Sir George Trevelyan, 2nd Baronet

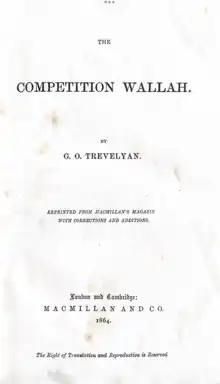
"Competition Wallah", the title page from the 1864 Macmillan edition.

In 1862 Trevelyan went out as a civil servant to India, where he spent several years. In 1865 he was elected Liberal Member of Parliament (MP) for Tynemouth and North Shields. At the general election of 1868 he was returned for the Hawick Burghs, which he continued to represent until 1886. When the first Gladstone ministry was formed in December 1868, Trevelyan was appointed Civil Lord of the Admiralty, but resigned in July 1870 on a point of conscience connected with the government Education Bill. He advocated a sweeping reform of the army, including the abolition of the purchase of commissions, and both in and out of parliament he was the foremost supporter for many years of the extension of the county franchise. In the session of 1874 he brought forward his Household Franchise (Counties) Bill, which was lost on the second reading – it was not till ten years later that the agricultural labourer was enfranchised. Among other causes which he warmly supported were women's suffrage, a thorough reform of metropolitan local government, and the drastic reform or abolition of the House of Lords. He was also in favour of the direct veto and other temperance legislation.